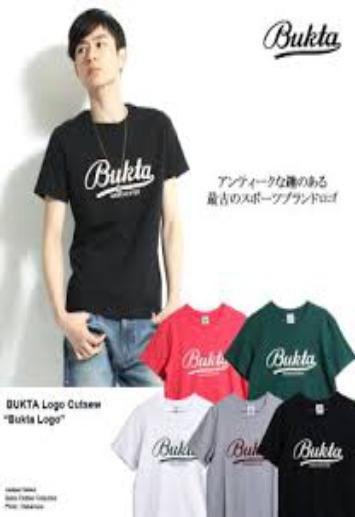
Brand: bukta
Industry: Clothes